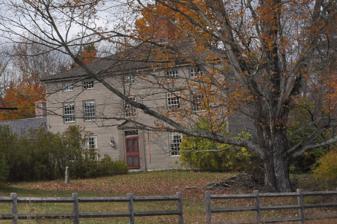
Building: Nathaniel Osgood House
Country: United States of America
Year built: 1785
Historic house in Maine, United States United States historic place Nathaniel Osgood House U.S. National Register of Historic Places Show map of Maine Show map of the United States Location ME 136 , Durham, Maine Coordinates 43°55′9″N 70°7′6″W / 43.91917°N 70.11833°W / 43.91917; -70.11833 Area less than one acre Built 1785 ( 1785 ) Architect Nathaniel Osgood Architectural style Federal NRHP reference No. 85000608 Added to NRHP March 21, 1985 The Nathaniel Osgood House is a historic house on Maine State Route 136 in Durham, Maine , United States.  Built in 1785, early in the town's settlement history, it is a well-preserved example of Federal period architecture.  It was listed on the National Register of Historic Places in 1985. Description and history The Nathaniel Osgood House is located in southern Durham, on the west side of Royalsborough Road ( Maine State Route 136 ).  It is a large, three story wood-frame structure, with a hip roof, central chimney, clapboard siding, and granite foundation.  It is oriented facing roughly south.  Its main facade is five bays wide, with a central entrance flanked by pilasters and topped by a transom and gabled pediment.  Windows on the first two floors are 12-over-12 sash, while the third-floor windows are eight-pane fixed sash.  On the east (street-facing) side, there is a secondary entrance near the northern corner; that elevation is otherwise two bays wide.  A single-story ell extends to the rear (north) of the main block.  The interior retains high quality Federal period workmanship. The area that became Durham was owned in the 1760s by the Pejepscot Proprietors , among them Jonathan Bagley, who served in the American Revolutionary War .  Nathaniel Osgood, who served in Bagley's regiment, is believed to have purchased the land where this house stands in 1779.  Osgood built this house in 1785; it is one of Maine's best examples of the Federal period four-square hip-roofed central chimney plan. See also National Register of Historic Places listings in Androscoggin County, Maine References